Vítkovice (Ostrava)

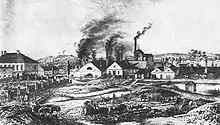
Vítkovice steel mill, mid 19th century

Vítkovice, initially agricultural village, witnessed heavy industrialization after 1828, when the Olomouc archbishop Archduke Rudolf of Austria at the instigation of geologist Franz Xaver Riepl had an iron and steel mill ("Rudolfshütte") built, the first in the Austrian Empire to use the puddling technique. Since then the village became an important industrial center of the region.